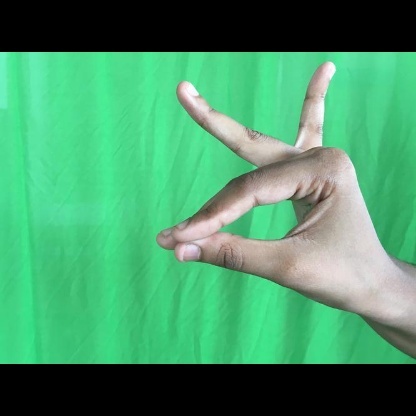
Mudra: Katakamukha